Meera Ke Girdhar

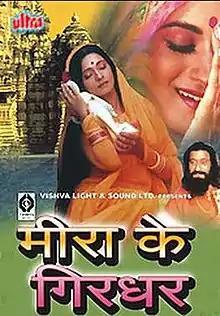
VCD Cover

Meera Ke Girdhar is a 1993 Hindi-language devotional movie directed by Vijay Deep. It is about story of Meera's love and devotion towards Lord Krishna.